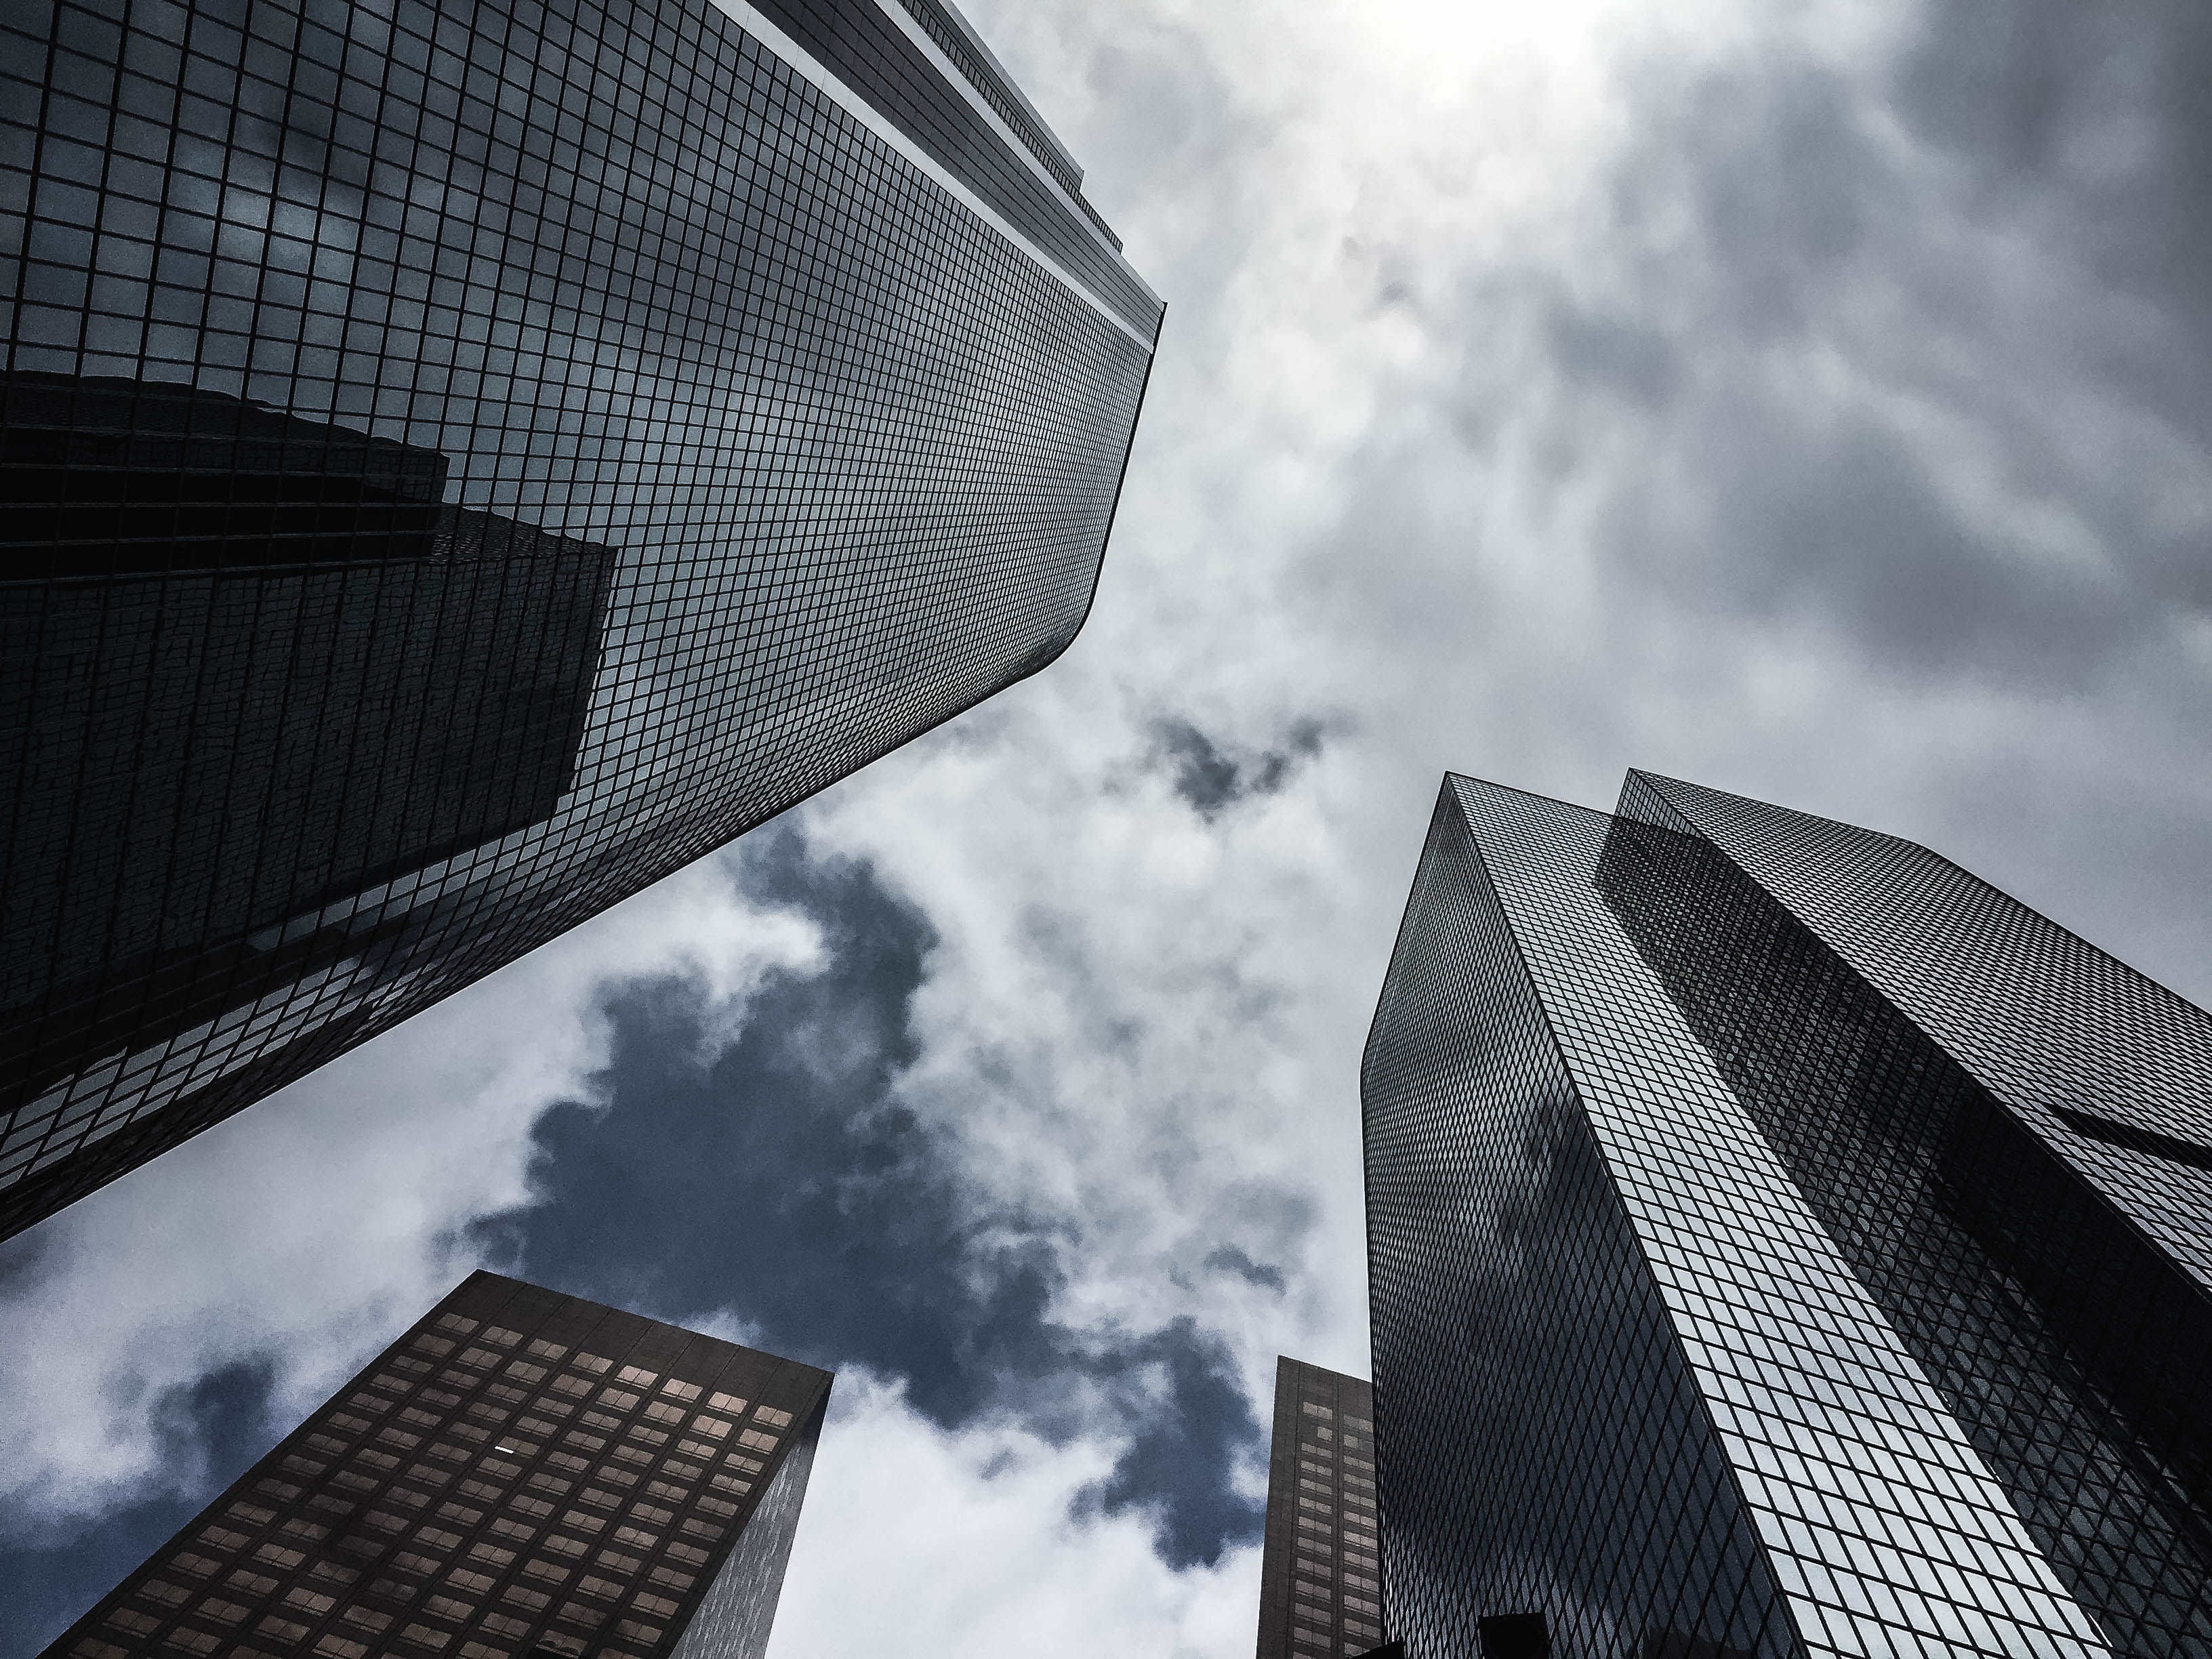
cloud, architecture, sky, skyline, sunlight, building, city, skyscraper, urban, cityscape, downtown, reflection, tower, office, landmark, facade, blue, business, monochrome, modern, tower block, shape, metropolis, urban area, human settlement, atmosphere of earth, metropolitan area